Bansenshūkai

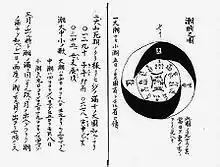
This diagram from the "Bansenshukai" uses divination and esoteric cosmology ("onmyōdō") to instruct on the ideal time for taking certain actions.

Bansenshūkai ("Ten Thousand Rivers Flowing Together to form an Ocean") (Also pronounced Mansenshukai) is a 1676 Japanese book containing a collection of knowledge from the clans in the Iga and Kōga regions that had been devoted to the training of ninja. "Bansenshūkai" summarizes the main points of the three volumes of the original Ninjutsu book "Kanrinseiyō" (間林清陽), and was written by selecting only those that fit the times. In the beginning of "Bansenshūkai", the existence of the original text "Kanrinseiyō" was mentioned, but its existence had not been confirmed for a long time. However, in June 2022, a manuscript of the second volume of "Kanrinseiyō" copied in 1748 was found.